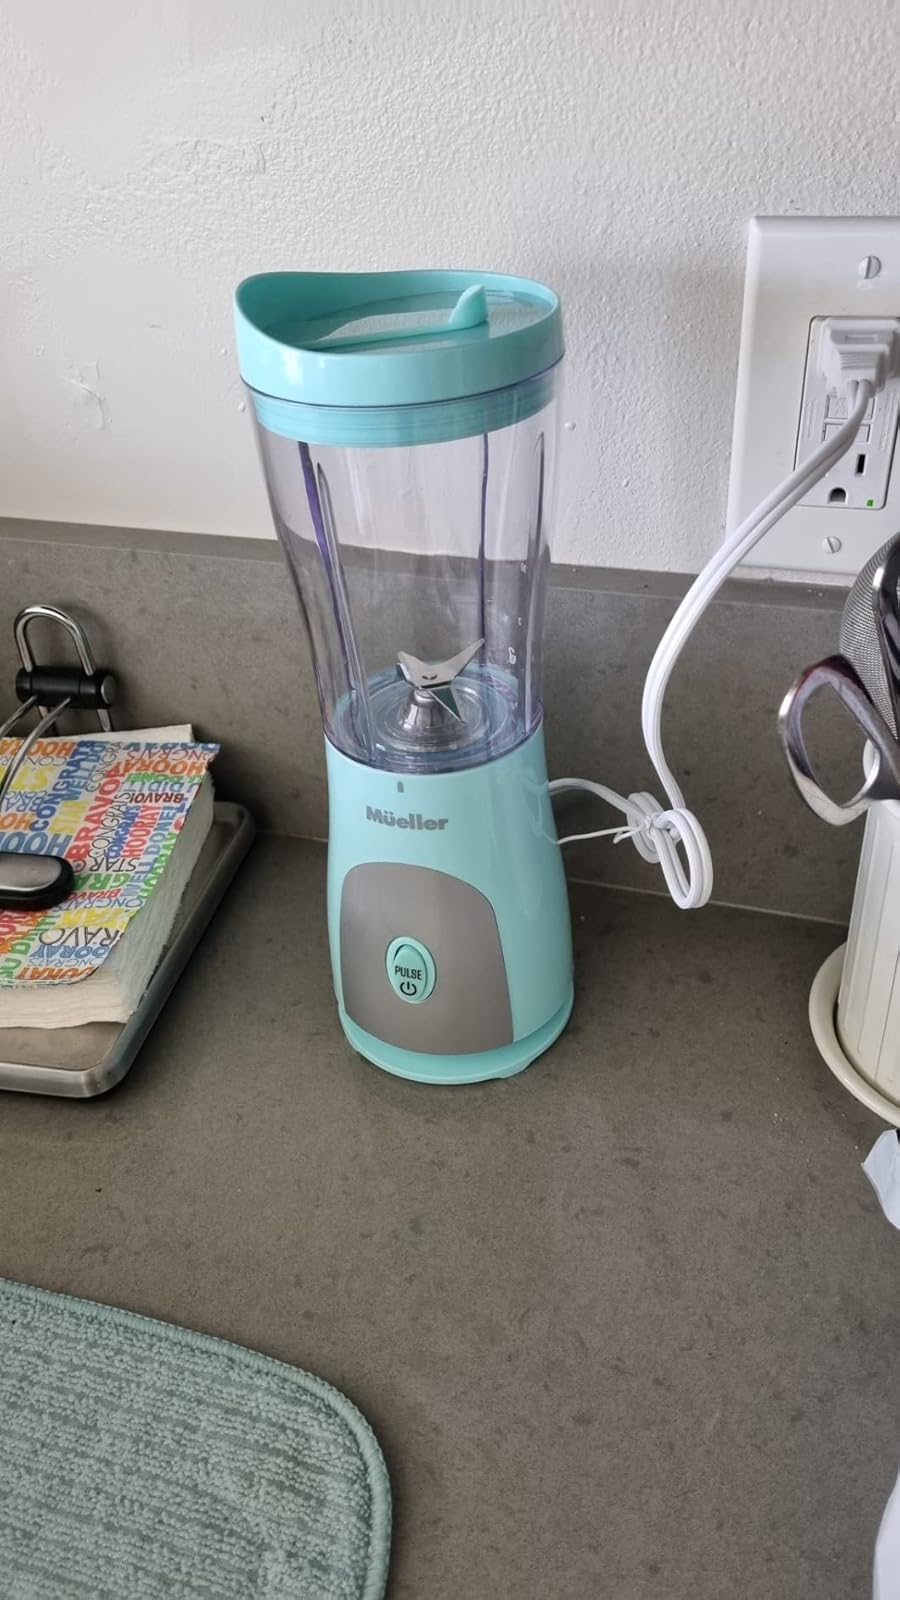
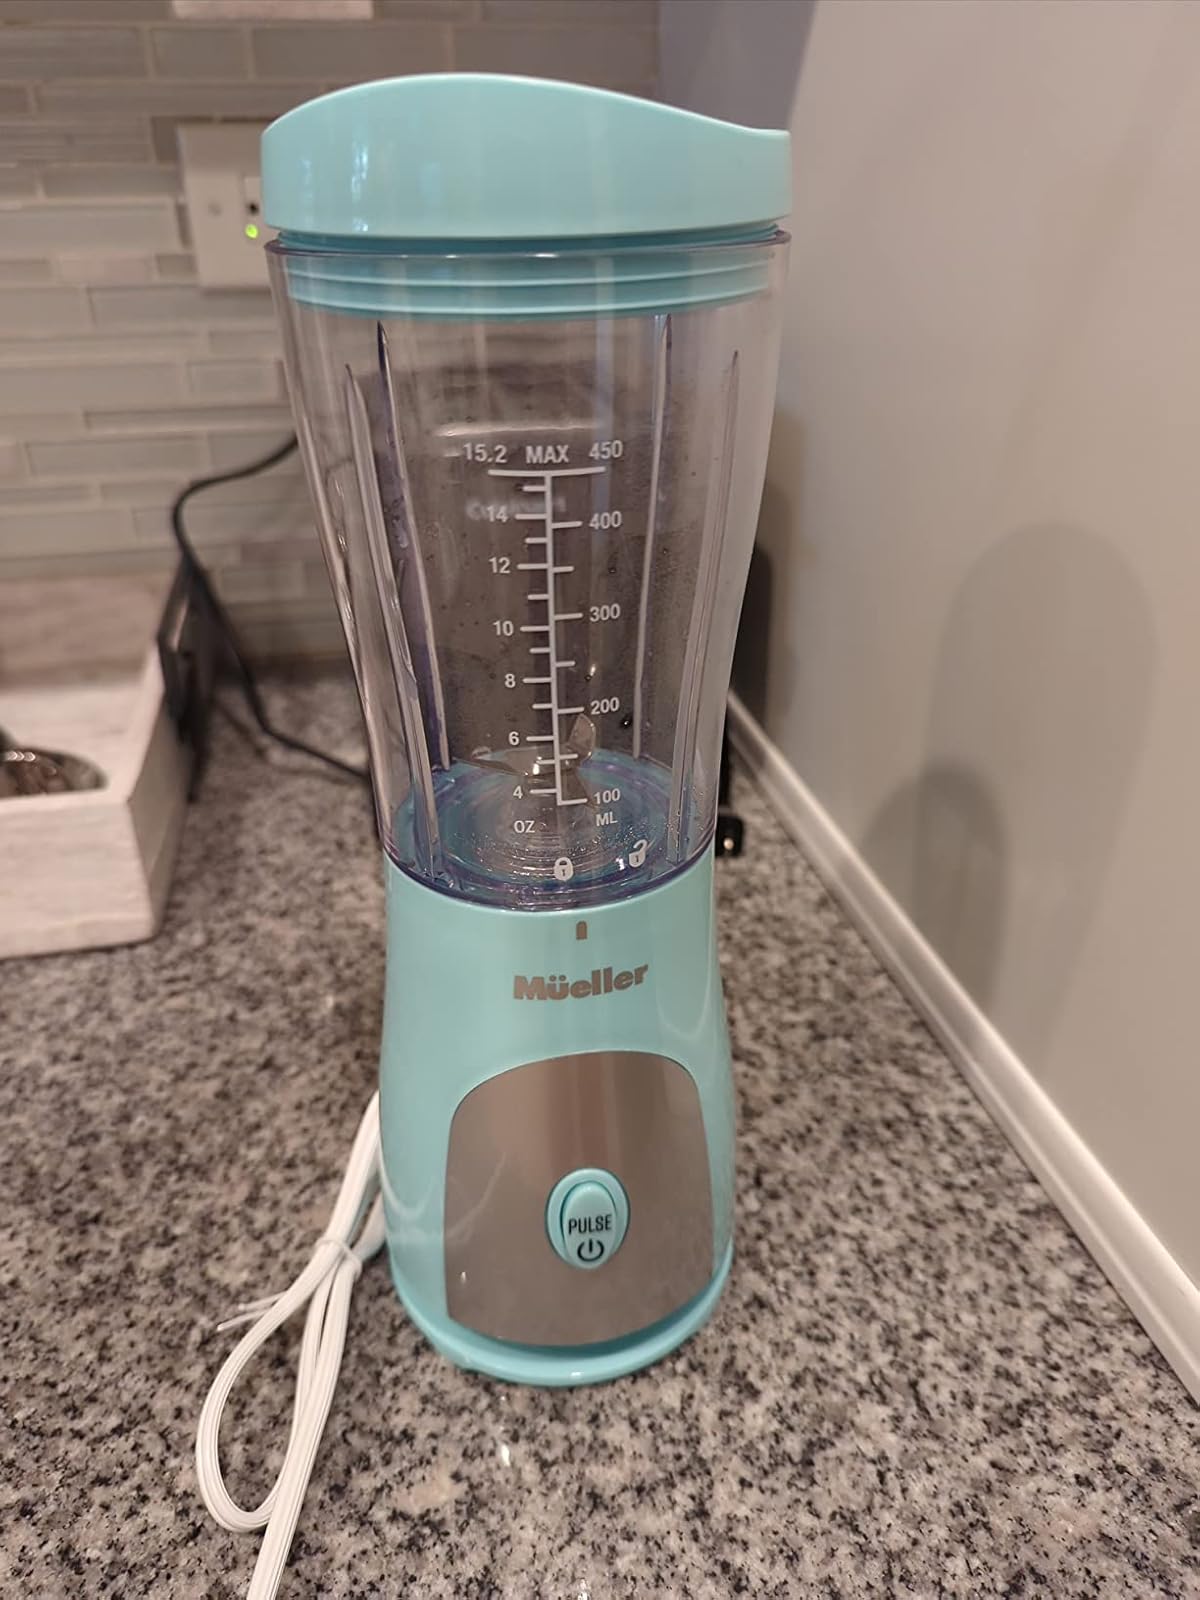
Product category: items_blender
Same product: yes